Cheyne Walk

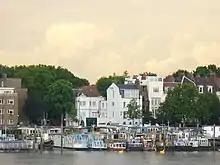
Cheyne Walk seen from across the river

Cheyne Walk is a historic road in Chelsea, London, England, in the Royal Borough of Kensington and Chelsea. It runs parallel with the River Thames. Before the construction of Chelsea Embankment reduced the width of the Thames here, it fronted the river along its whole length.